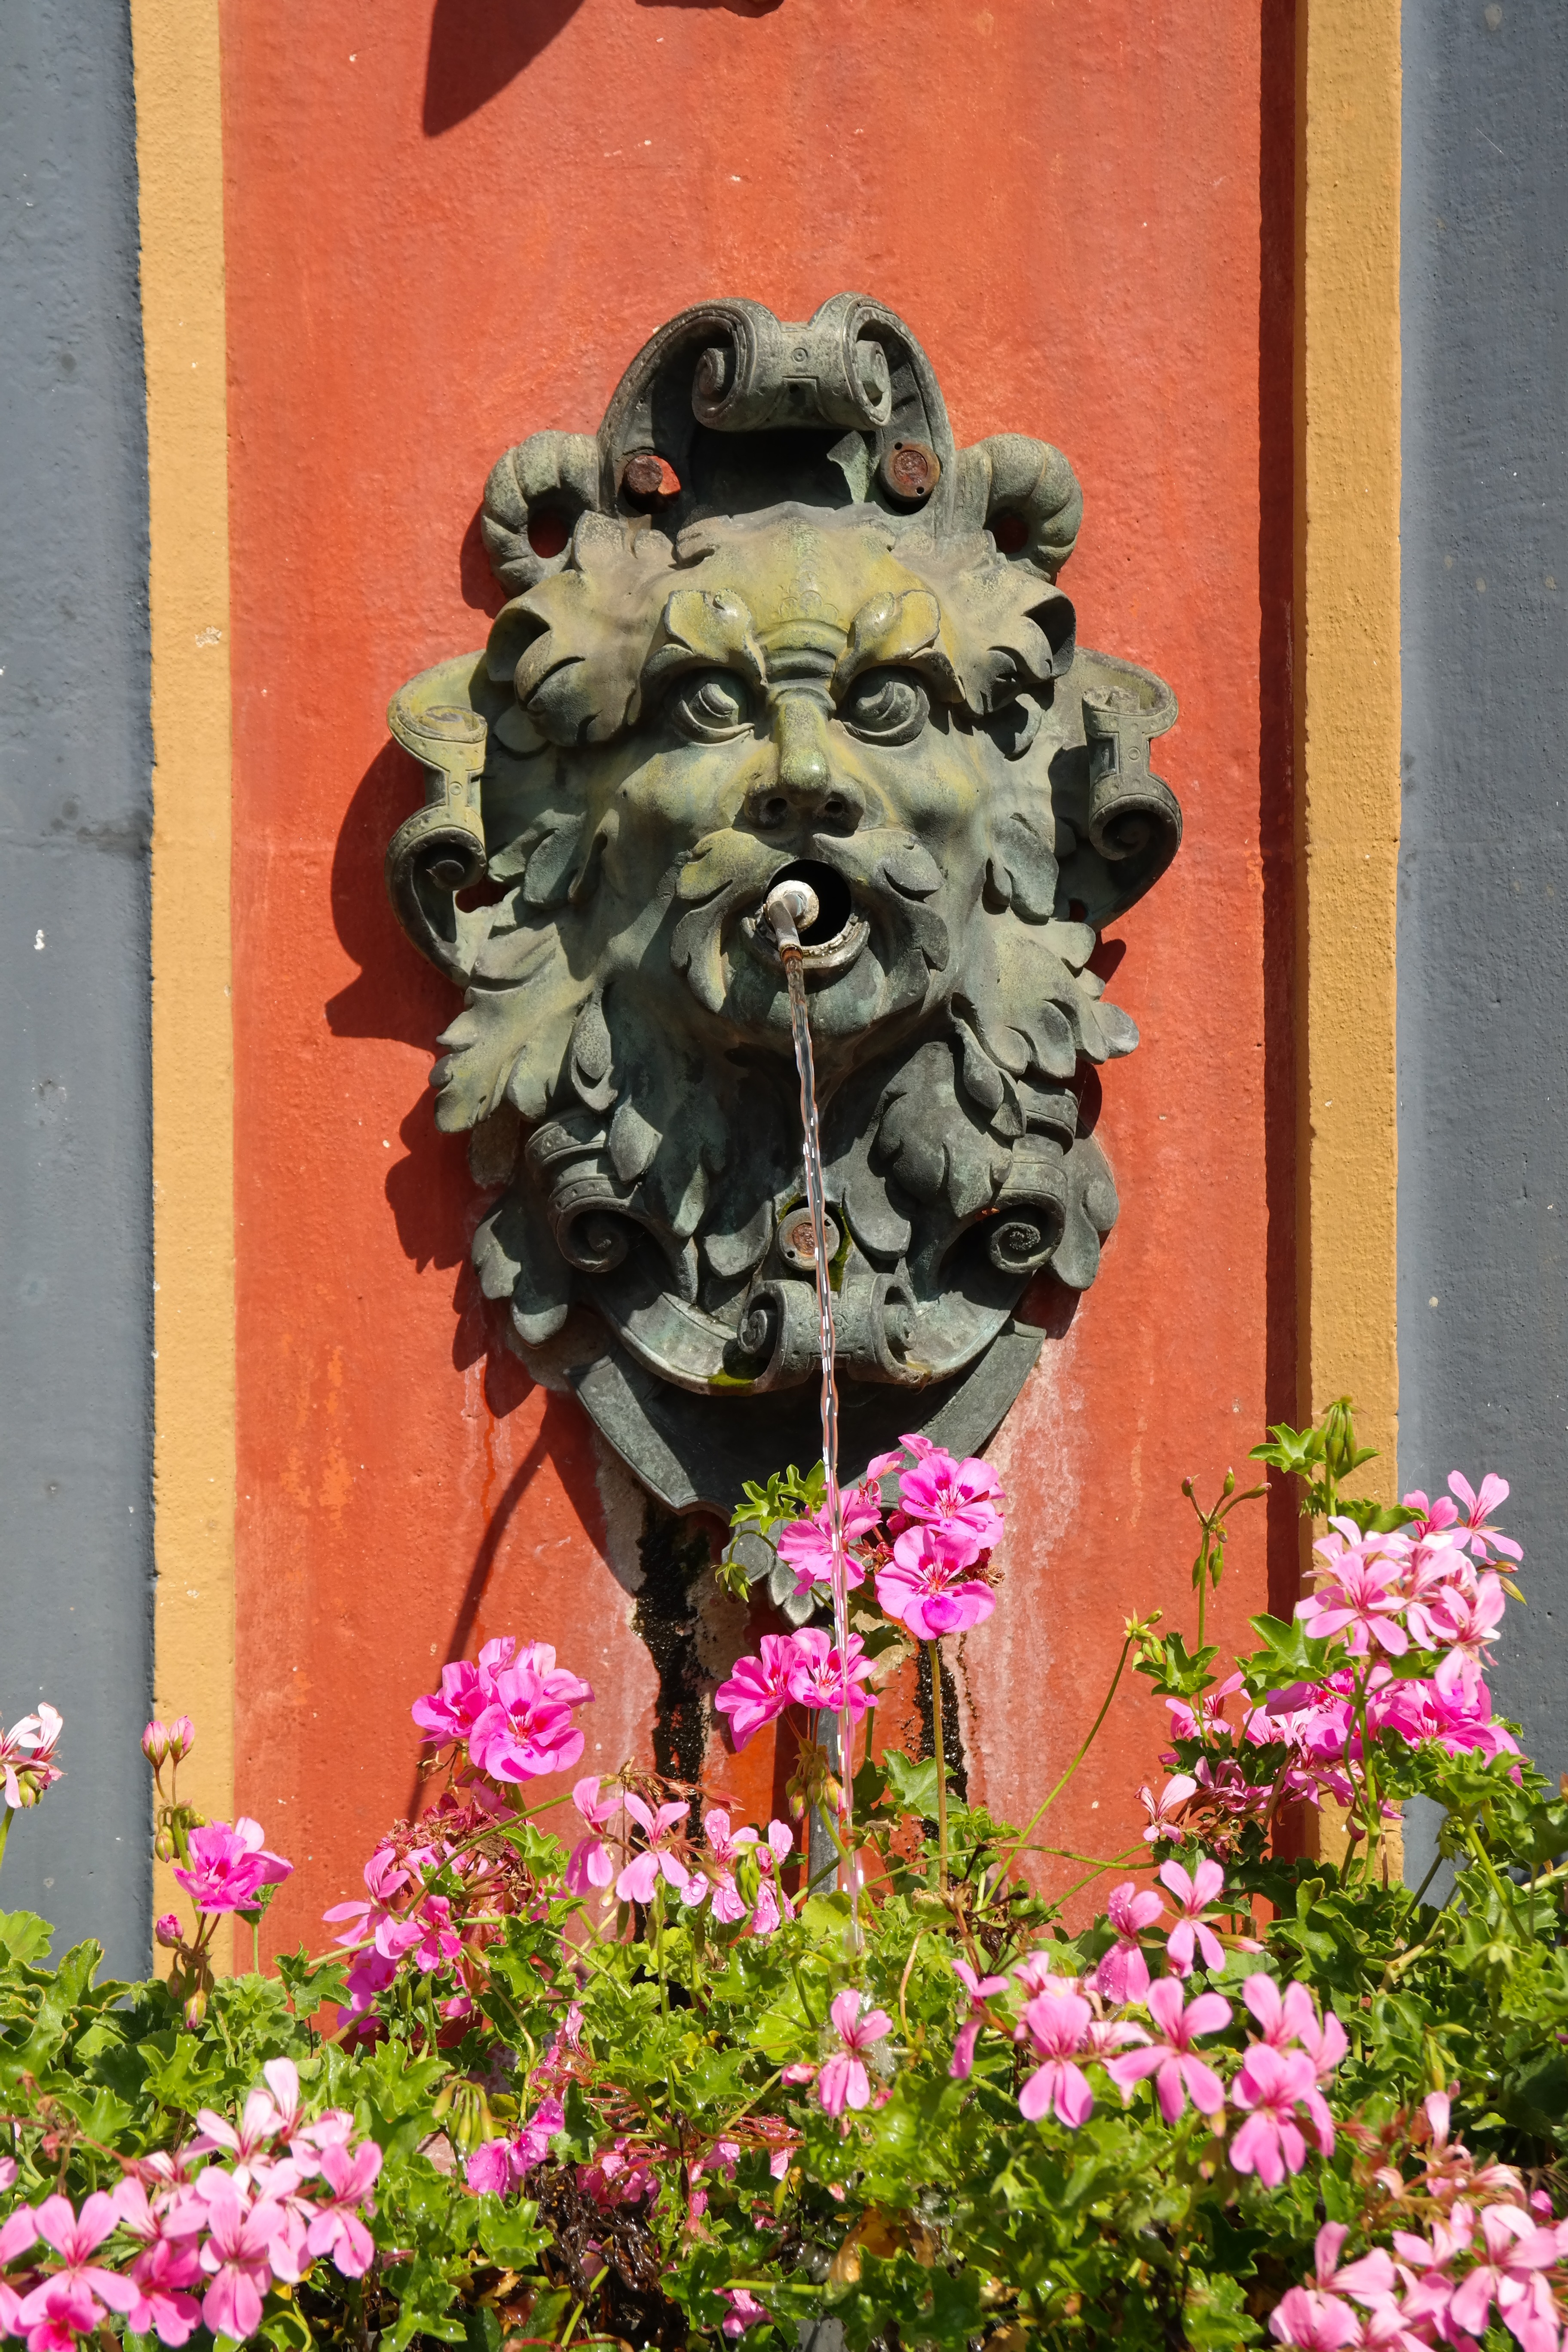
water, flower, wet, monument, statue, flow, gargoyle, sculpture, art, figure, fountain, water feature, ulm, fountain city, water jet